Estadio Nacional de Hockey

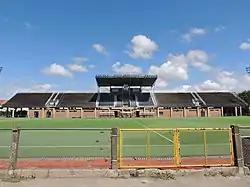
The stadium in 2019

National Hockey Stadium is a field hockey stadium located in the Quilmes neighborhood of the homonymous partido in Argentina. The venue was inaugurated in 1999 and has been operated by the Quilmes Atlético Club since 2011.